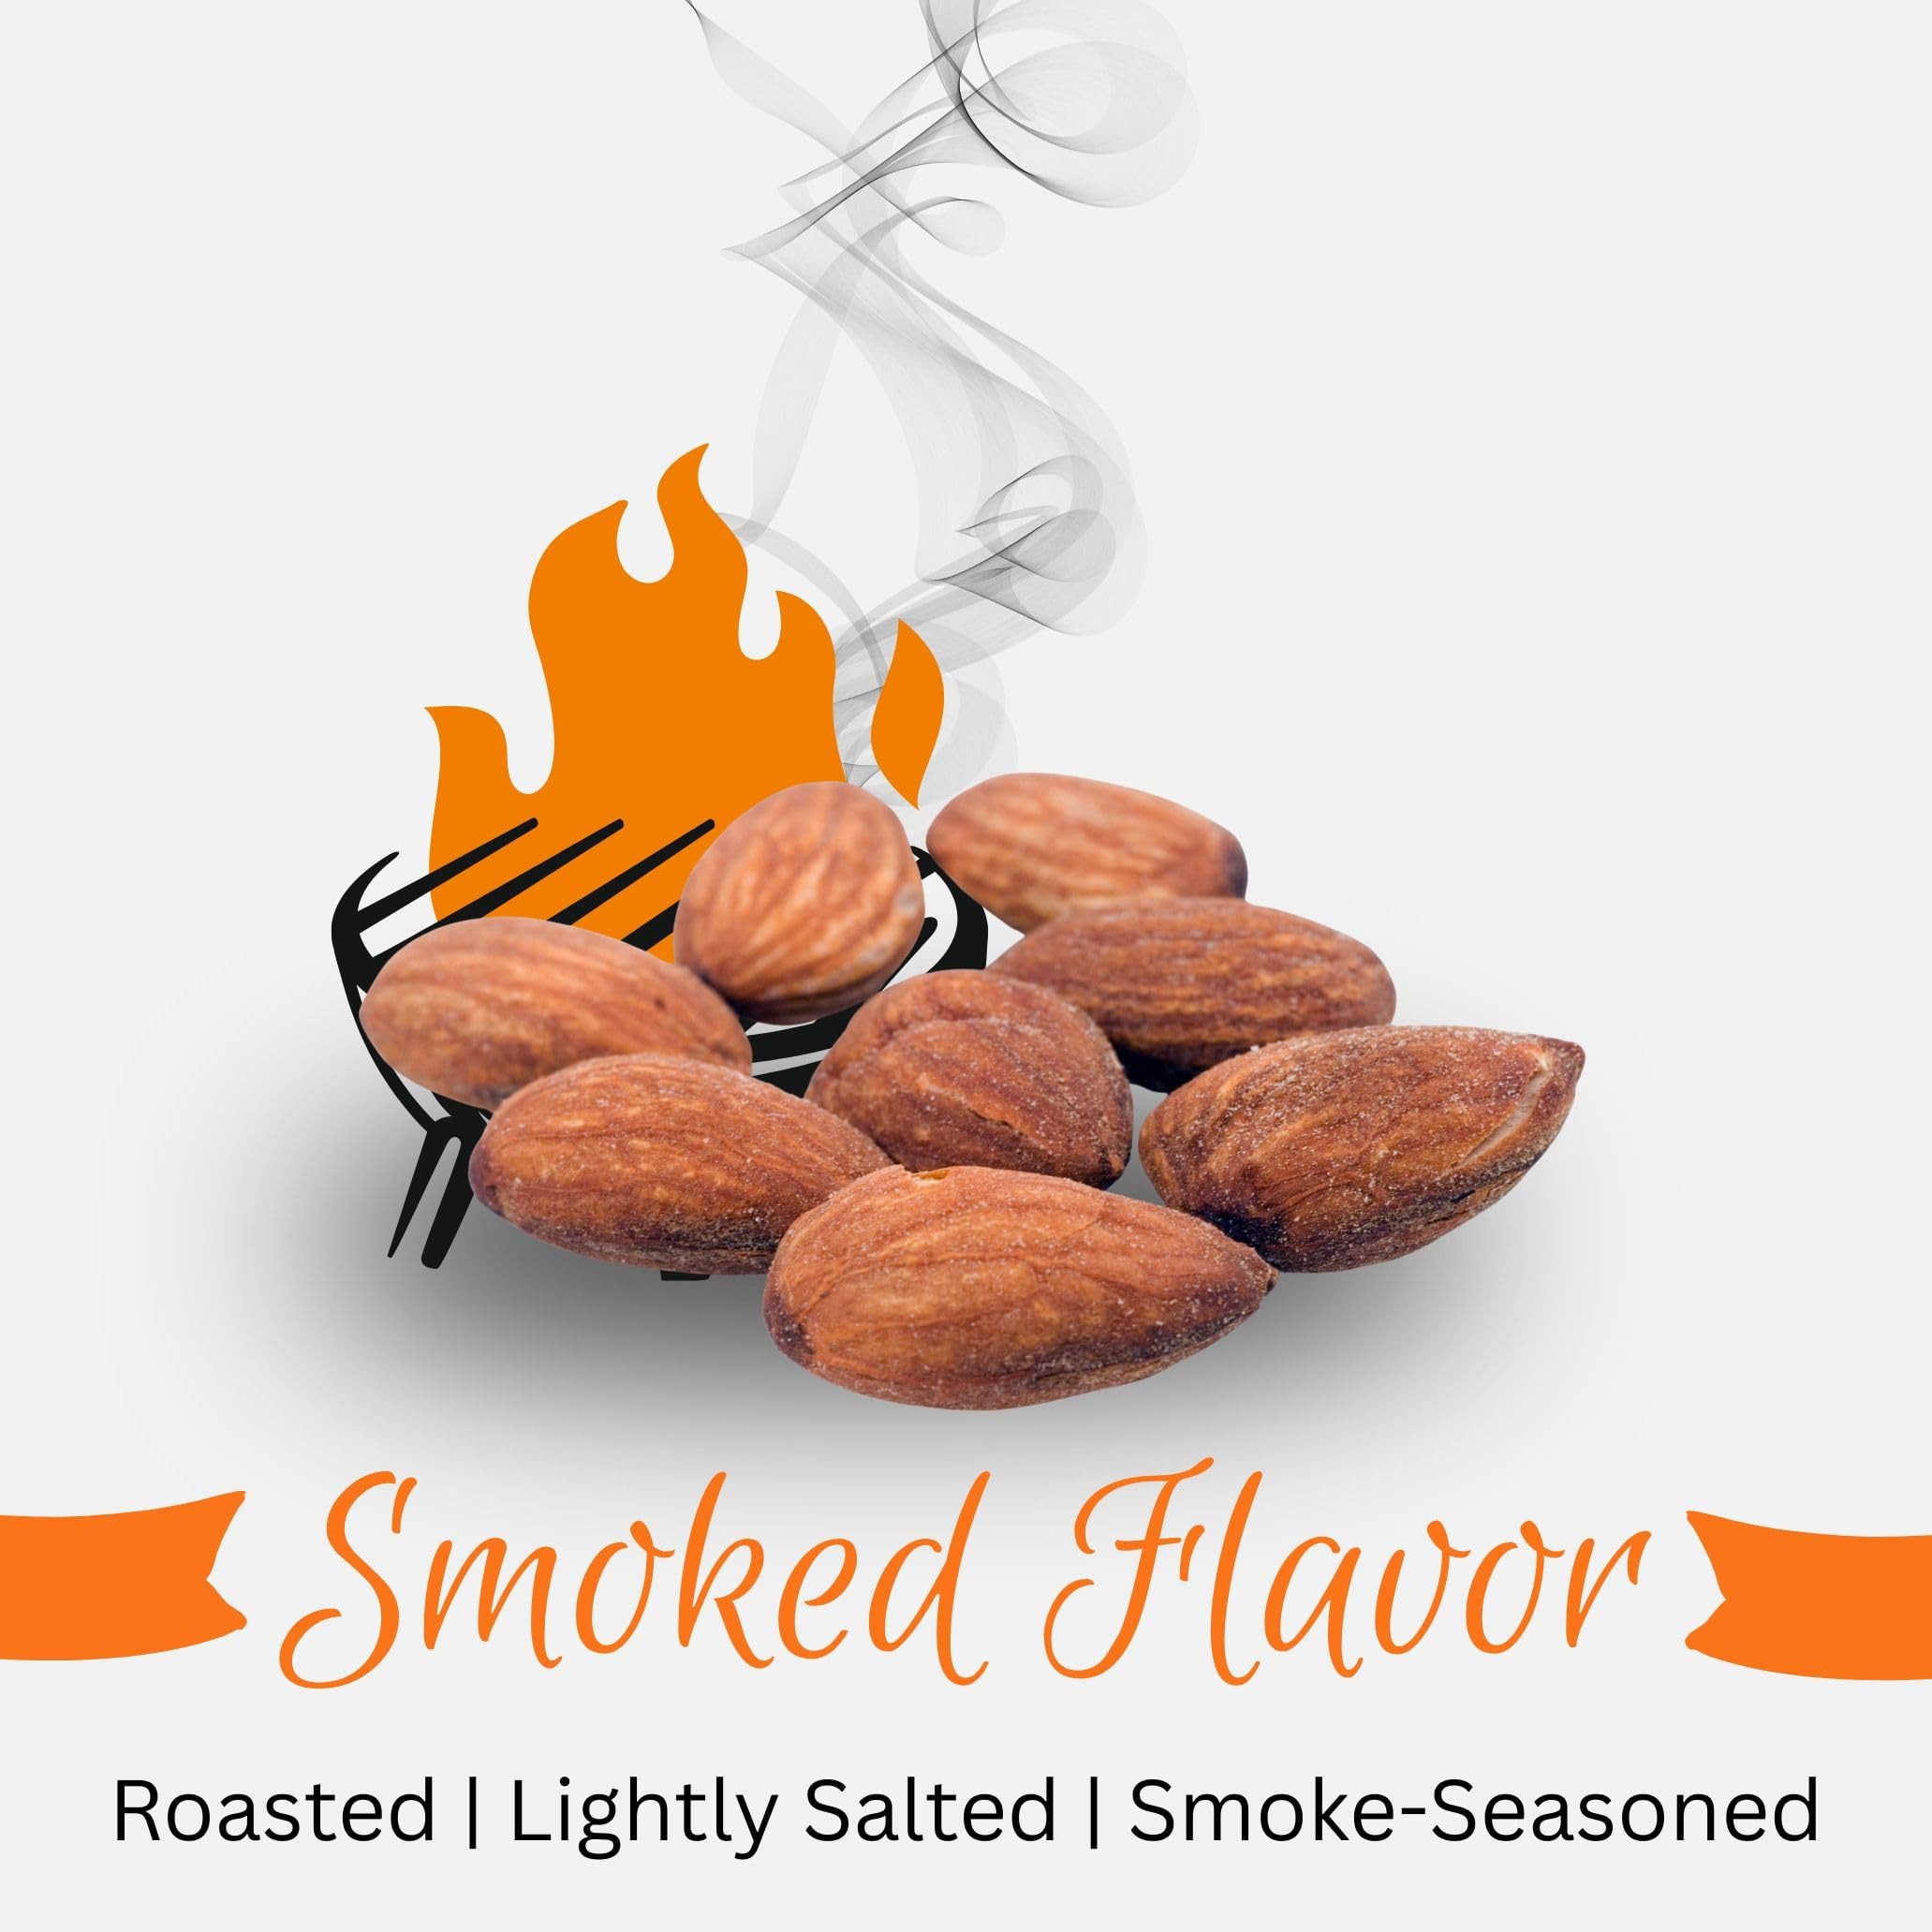
Item Name: Smoked Style Almonds by Its Delish, 4 lbs Bulk
Bullet Point 1: PREMIUM Delicious and Fresh Smokehouse Style Almonds Roasted & Salted
Bullet Point 2: VALUE SIZE One, two, Four, five & Ten Pounds Bulk bag Its Delish brand
Bullet Point 3: TASTE & HEALTH Fresh, tasty and healthy, rich source of minerals and vitamins
Bullet Point 4: ENERGY SNACK Great energy boost for snacking at home, office, on the go, parties and any occasion
Bullet Point 5: QUALITY Certified Kosher OU Parve Made in the USA Shipped to you fresh!
Product Description: <p></p><b>Smoked Style Almonds by Its Delish </b> <p></p> Gourmet great tasting freshly roasted and salted smoke flavored almonds. Made from fresh high quality whole shelled almonds. California almonds are subject to pasteurization by law. Currently there are two main methods being used to pasteurize the almonds. One uses steam to sanitize the nuts, while the other uses the chemical propylene oxide, aka PPO, which is considered a possible carcinogen. Most conventional almond growers pasteurize their almonds using PPO. It's Delish raw almonds are proudly steam treated and not PPO treated. These will be awesome for your daily snacking crave and upcoming occasion as well. Enjoy!<p></p><b>About It's Delish!</b> <p></p>It's Delish was established in 1992 and is located in North Hollywood, California. It's Delish is a food manufacturer and distributor who produces over 500 gourmet food products including licorice, sour belts, taffies, caramels, Jordan almonds, chocolates, nuts, fruits, trail mixes, spices, and the spice blends. It's Delish also produces organics and all natural products. We give you the opportunity to order from the factory direct!<p></p>It’s Delish! prides itself on the four pillars that are at the foundation of everything we do.<p></p>Innovation Quality Value Service
Value: 64.0
Unit: Ounce

Price: 41.99